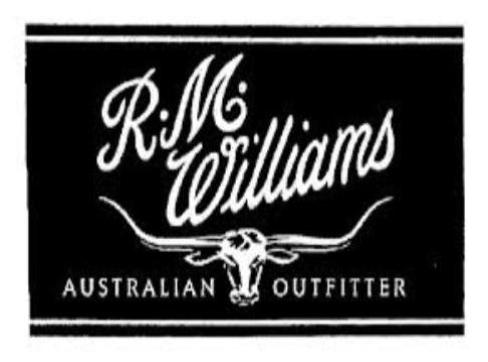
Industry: Clothes